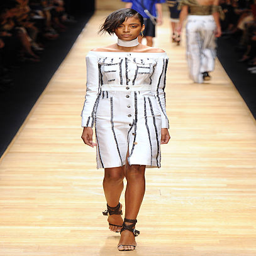
a model walks the runway at the summer fashion show during event .